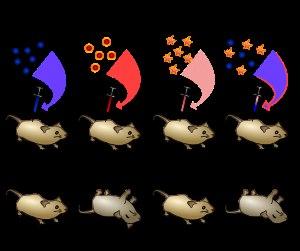
En 1928, Frederick Griffith a constaté qu'en injectant à une souris des pneumocoques de souche R ainsi qu'une petite quantité de pneumocoques S tués, la souris meurt et on récupère des pneumocoques des deux souches dans son sang.